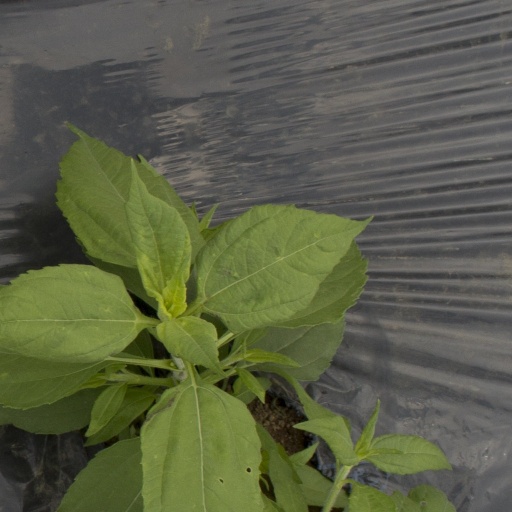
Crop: Jerusalem artichoke